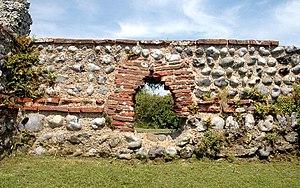
Rutupiæ est le nom d'un important port et camp romain en Bretagne, situé à Richborough, près de Sandwich, dans le Kent.